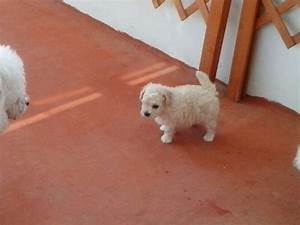
Label: dog